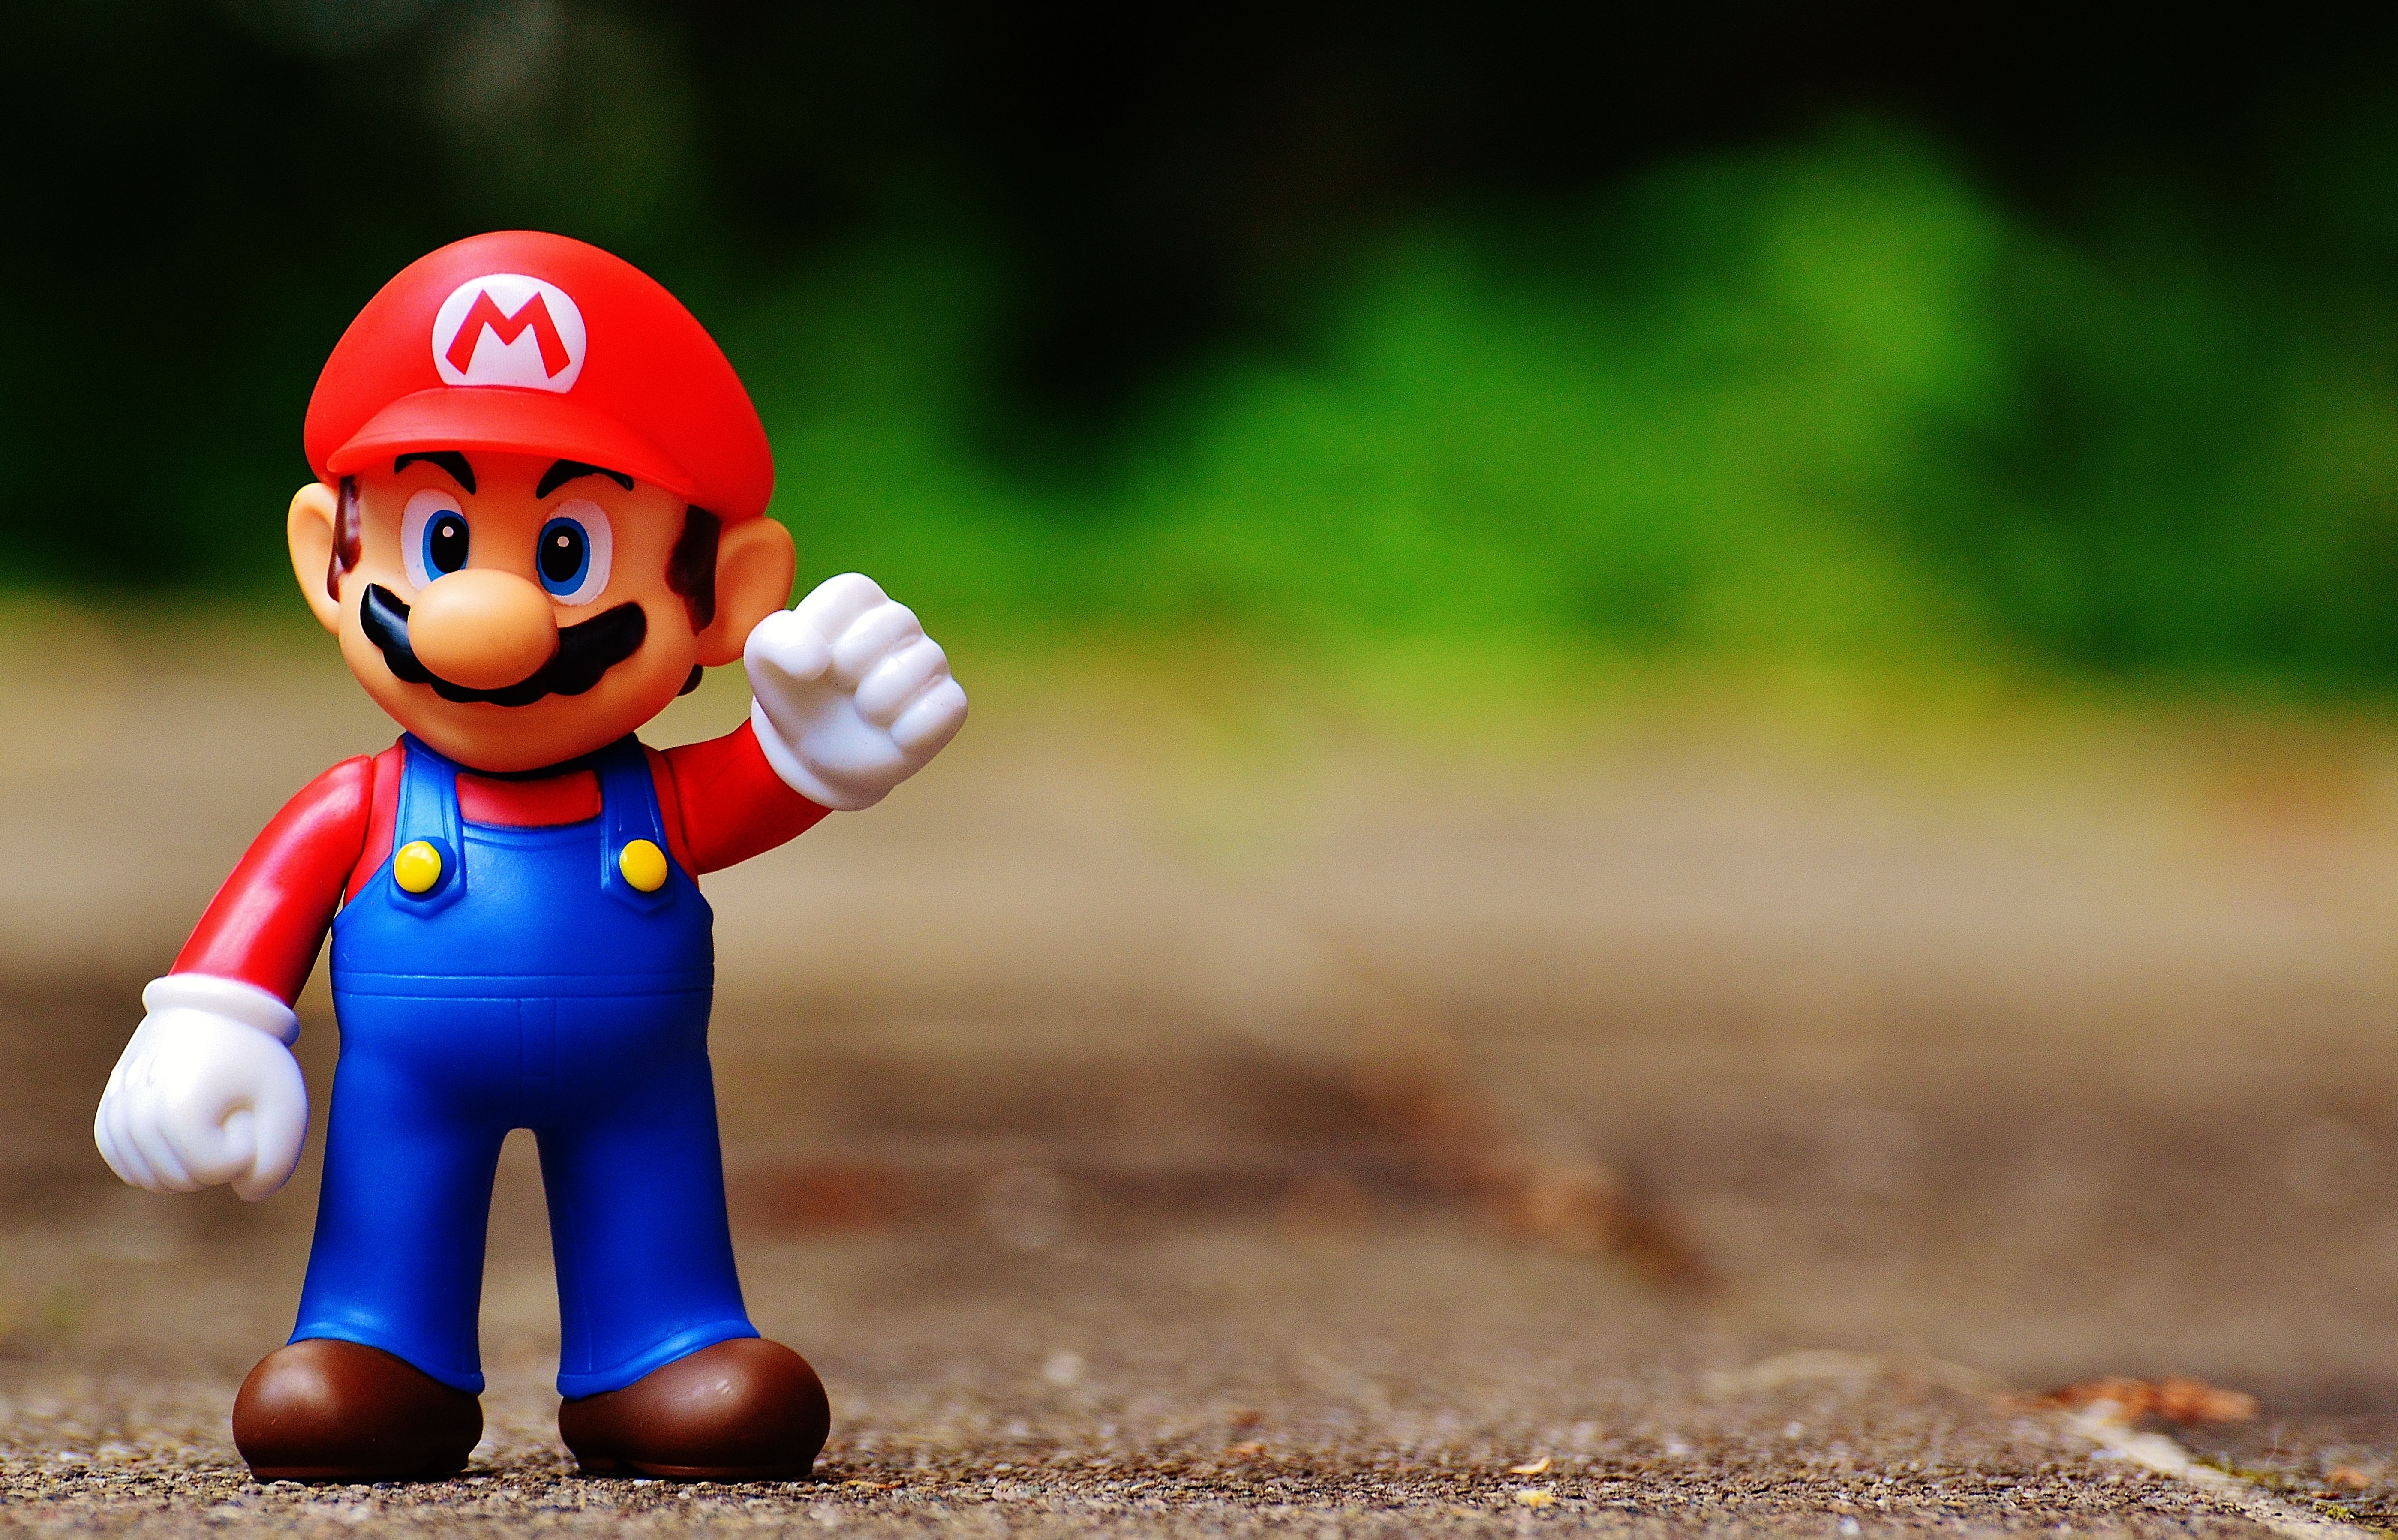
video game, play, retro, red, child, toy, fig, video, happy, super, classic, character, nintendo, cartoon, mario, game console, computer game, super mario bros, marios